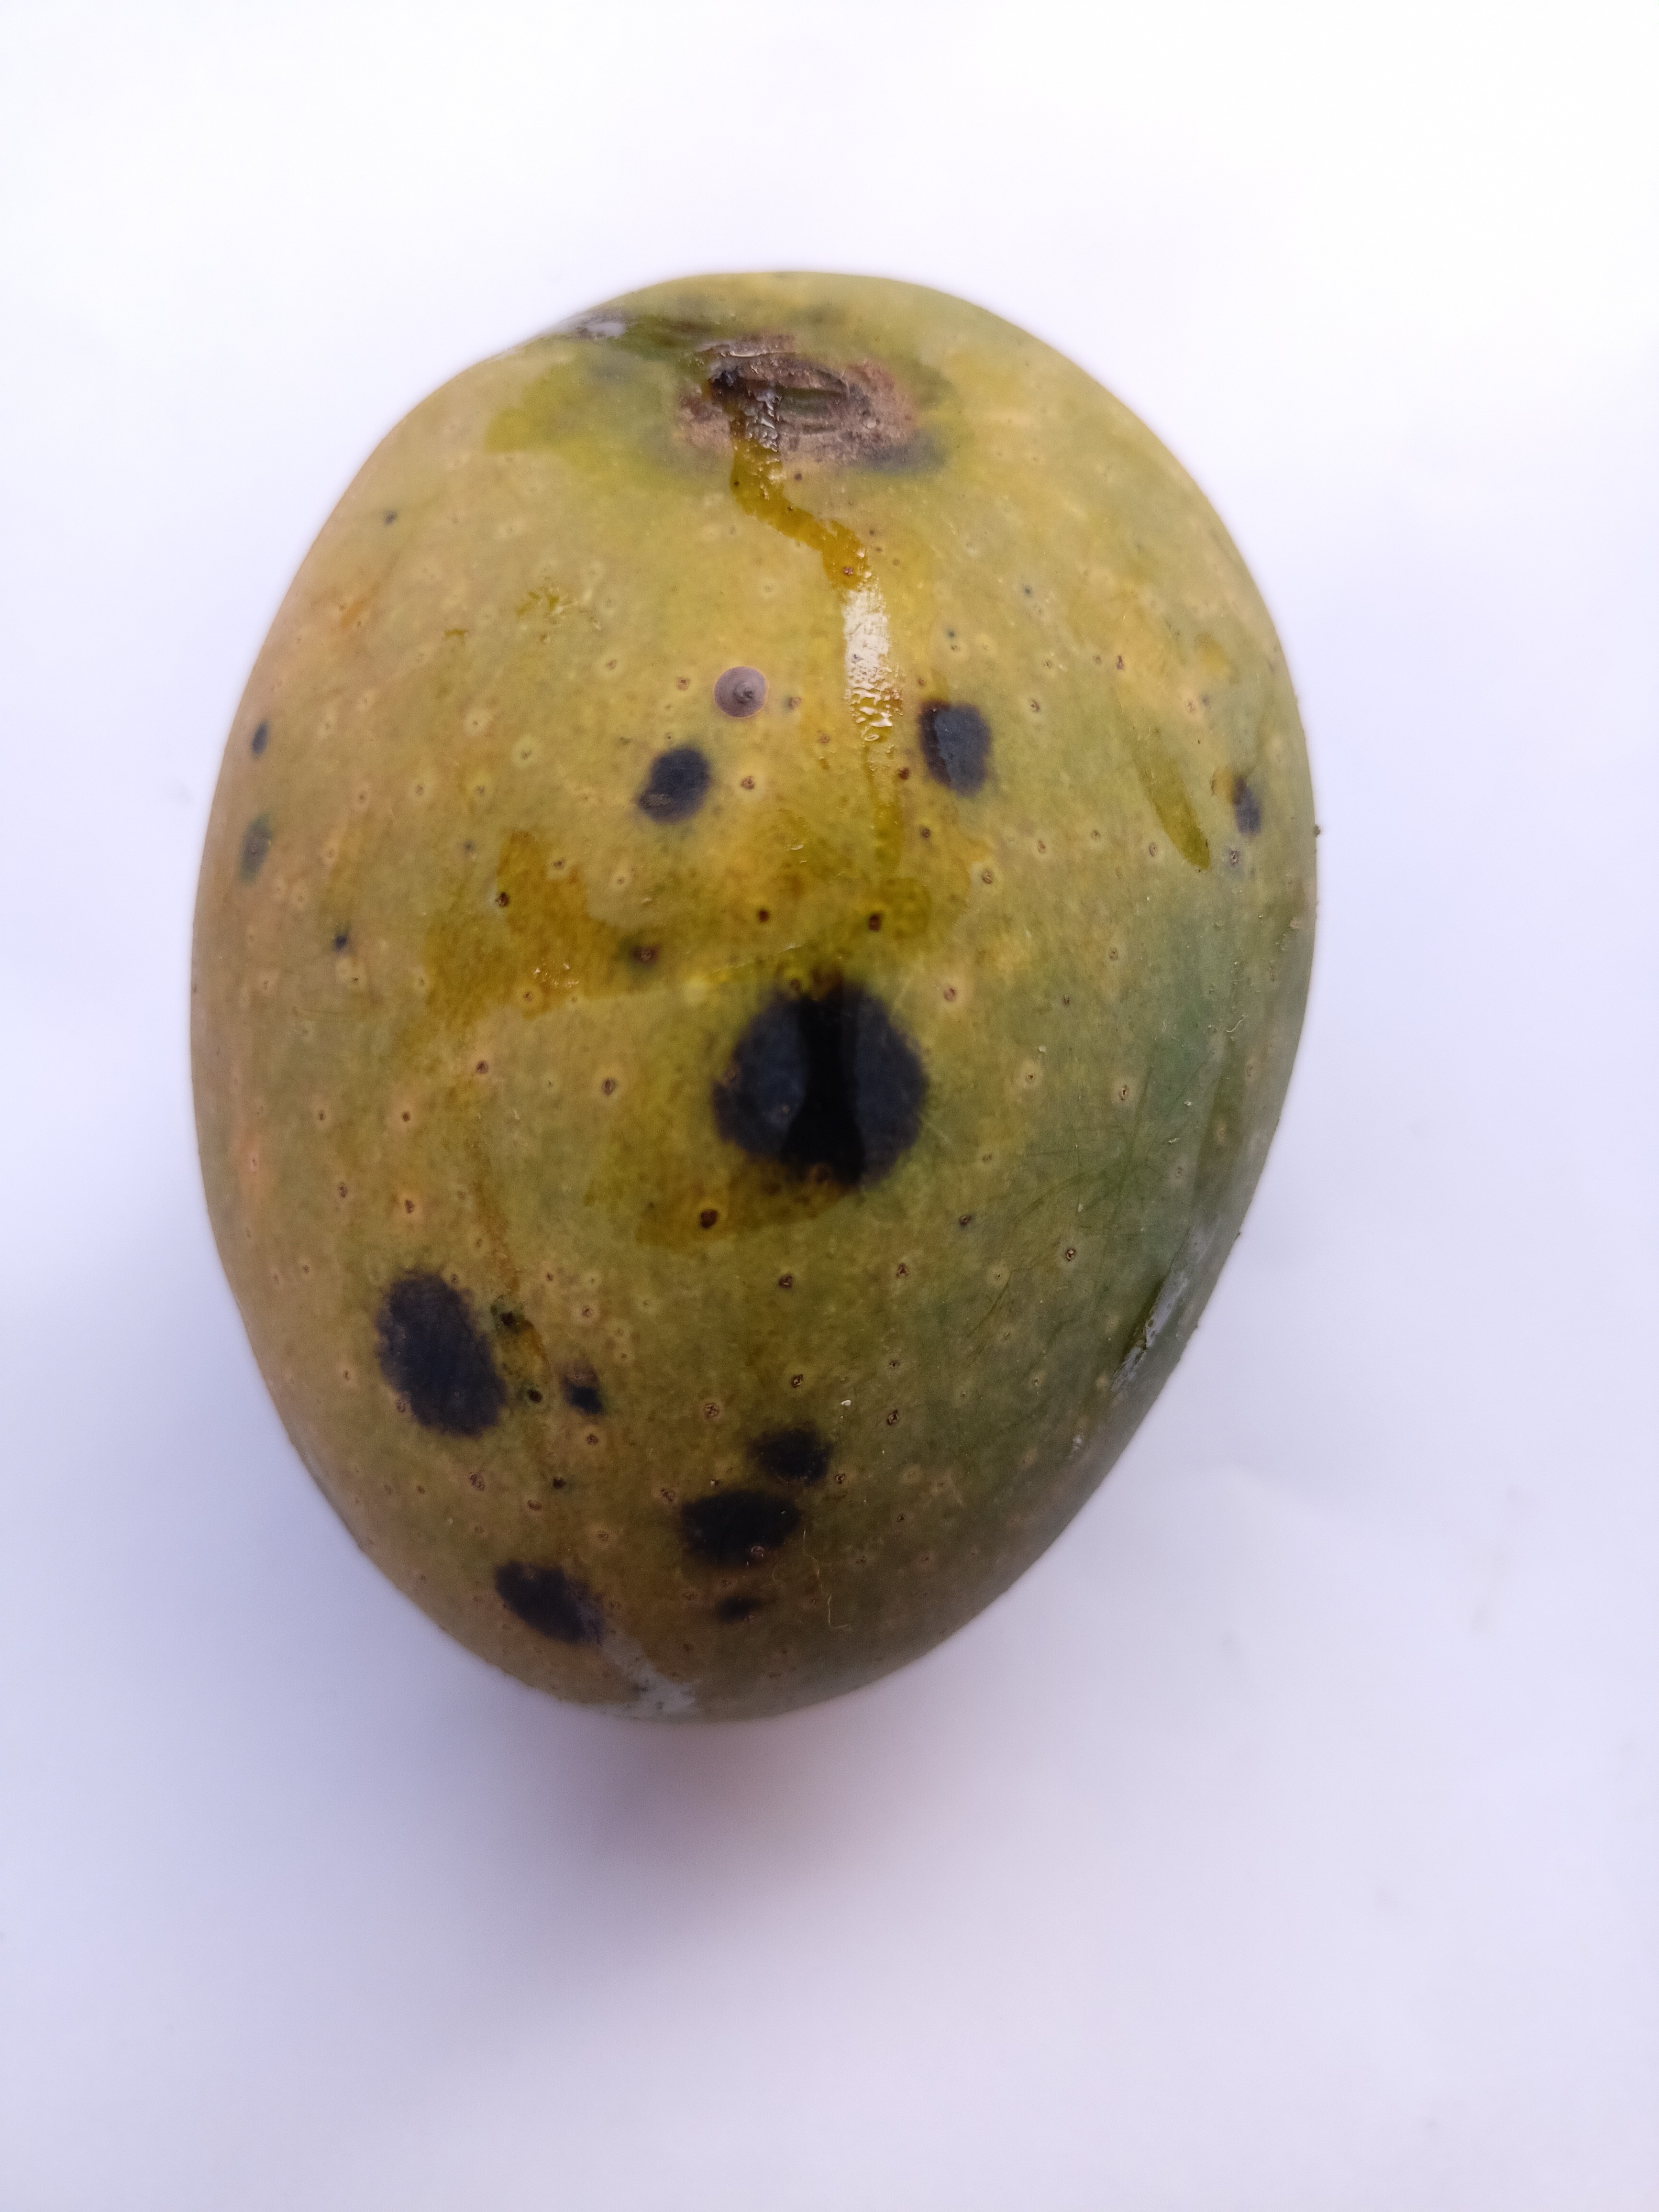
Mango variety: GopalBhog